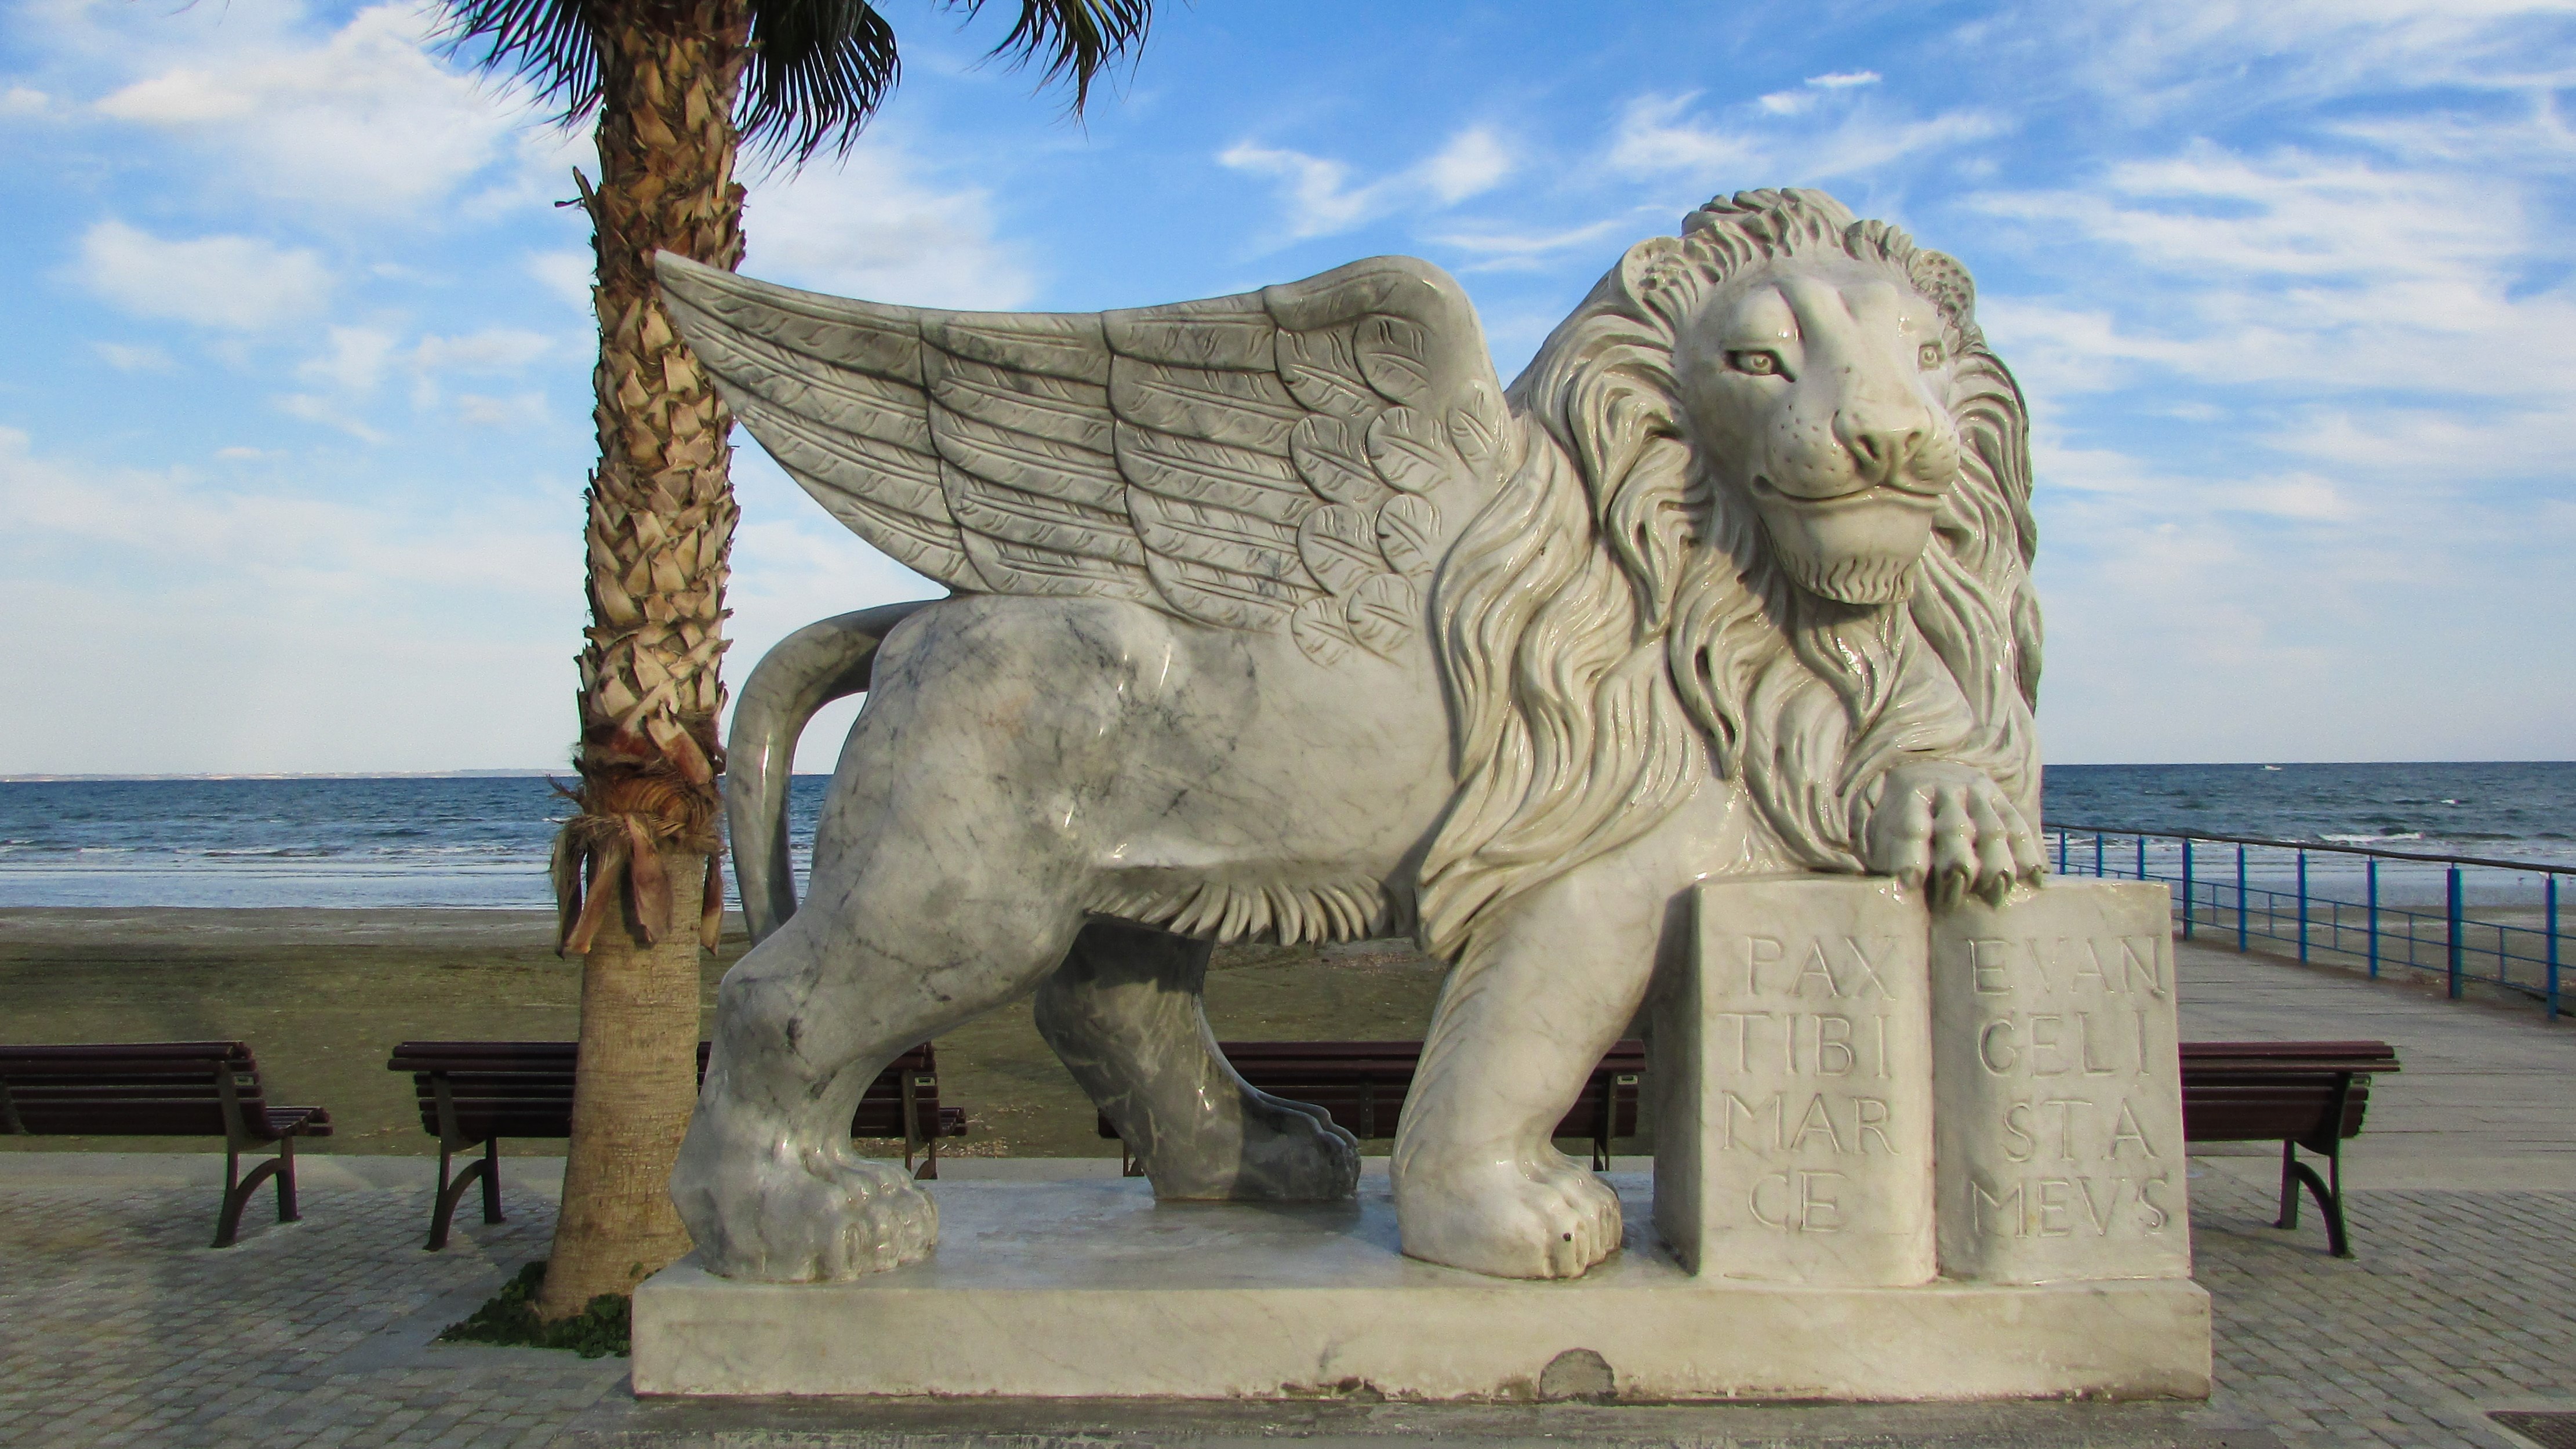
sand, monument, statue, lion, sculpture, art, temple, carving, cyprus, larnaca, winged lion, ancient history, elephants and mammoths